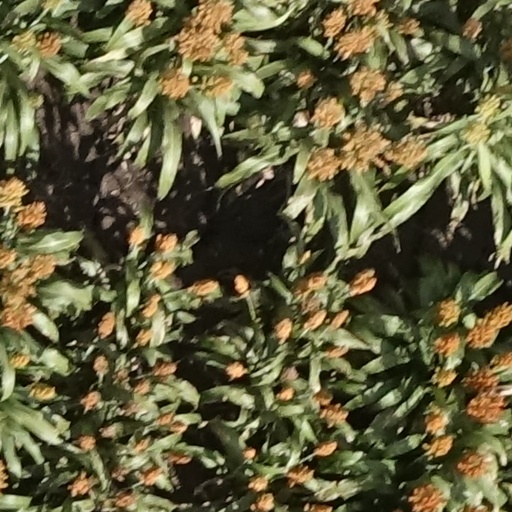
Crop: sorghum